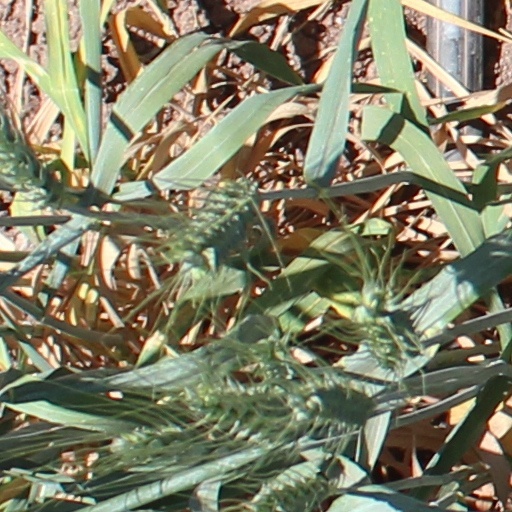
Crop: wheat